Clyde M. Narramore

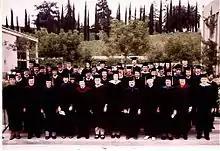

One of the first times Dr. Narramore heard about the Gospel was as a young boy attending a country church in his hometown. The minister spoke on the human condition being one of sin and separation from God without Christ. These words made Narramore deeply uncomfortable. As a result, he avoided eye contact with the minister and hid behind a stove pipe. Years later at age eleven, Clyde was riding his horse by an irrigation ditch thinking about his life. According to his autobiography, Narramore's heart became so heavy that he slid off his horse, bent his knees and began to pray. He confessed his sins and asked Christ to save him. He concluded his prayer by saying, "I'll serve you as long as I live."